Government of Malaysia

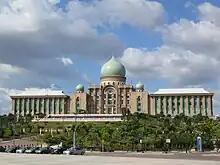
Perdana Putra houses the office complex of the Prime Minister of Malaysia.

The Prime Minister of Malaysia (Malay: "Perdana Menteri Malaysia") is the indirect head of government (executive) of Malaysia. The prime minister is appointed by the Yang di-Pertuan Agong, the head of state, and is someone who in the Yang di-Pertuan Agong's opinion is likely to command the confidence of the majority of the members of that House of Representatives ("Dewan Rakyat"), the elected lower house of Parliament. The prime minister heads the Cabinet, whose members are appointed by the Yang di-Pertuan Agong, on the advice of the prime minister. The prime minister and his Cabinet are collectively responsible to Parliament. The Prime Minister's Department (sometimes referred to as the Prime Minister's Office) is the body and ministry in which the prime minister exercises their functions and powers.